La Paeria

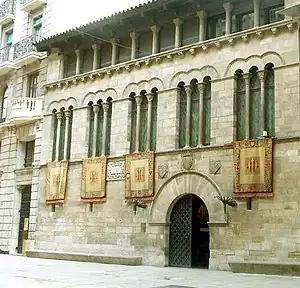
Palace of La Paeria in Lleida.

The Palace of La Paeria is the name the city hall of Lleida, Catalonia, Spain, which currently houses the city council. The see is located on Plaça de la Paeria. Lleida's mayor is called "Paer en cap", a term also used for Cervera's mayor. The term "paer" derives from Latin "paciarum", meaning "man of peace". This title was given to Lleida's mayor as a special privilege by king James I The Conqueror in 1264.